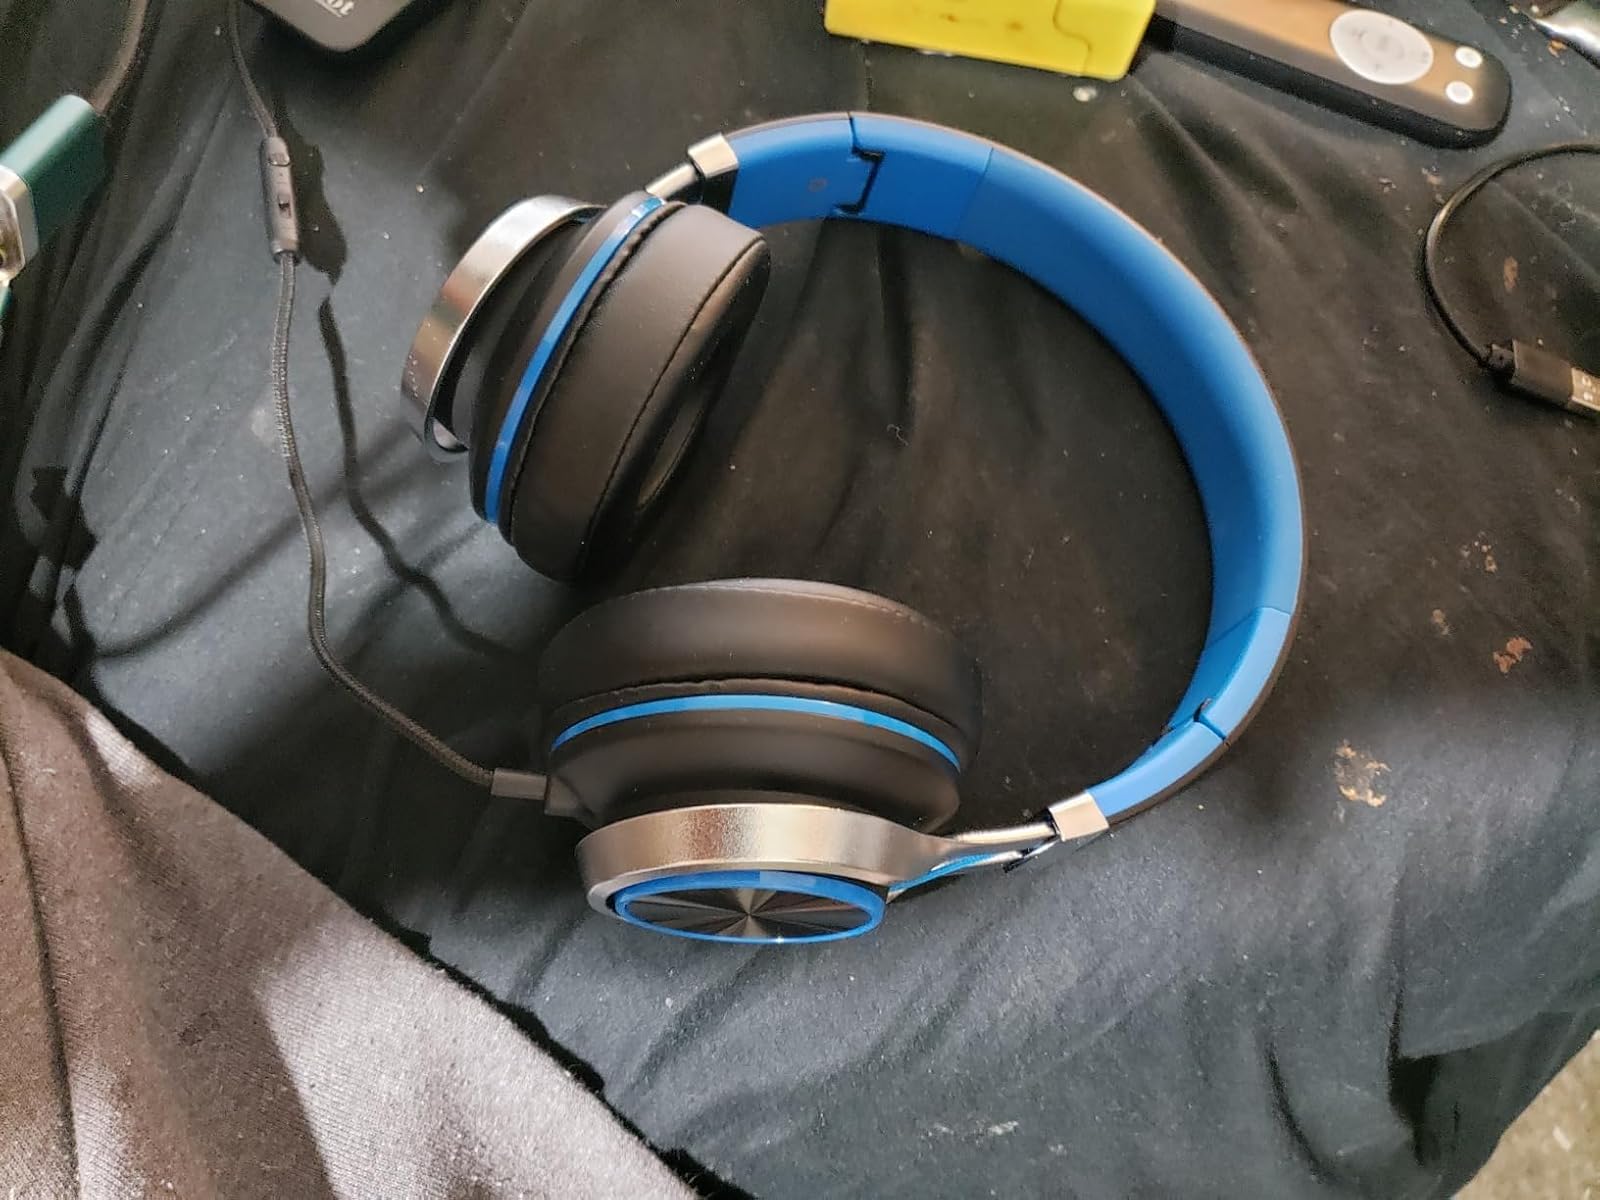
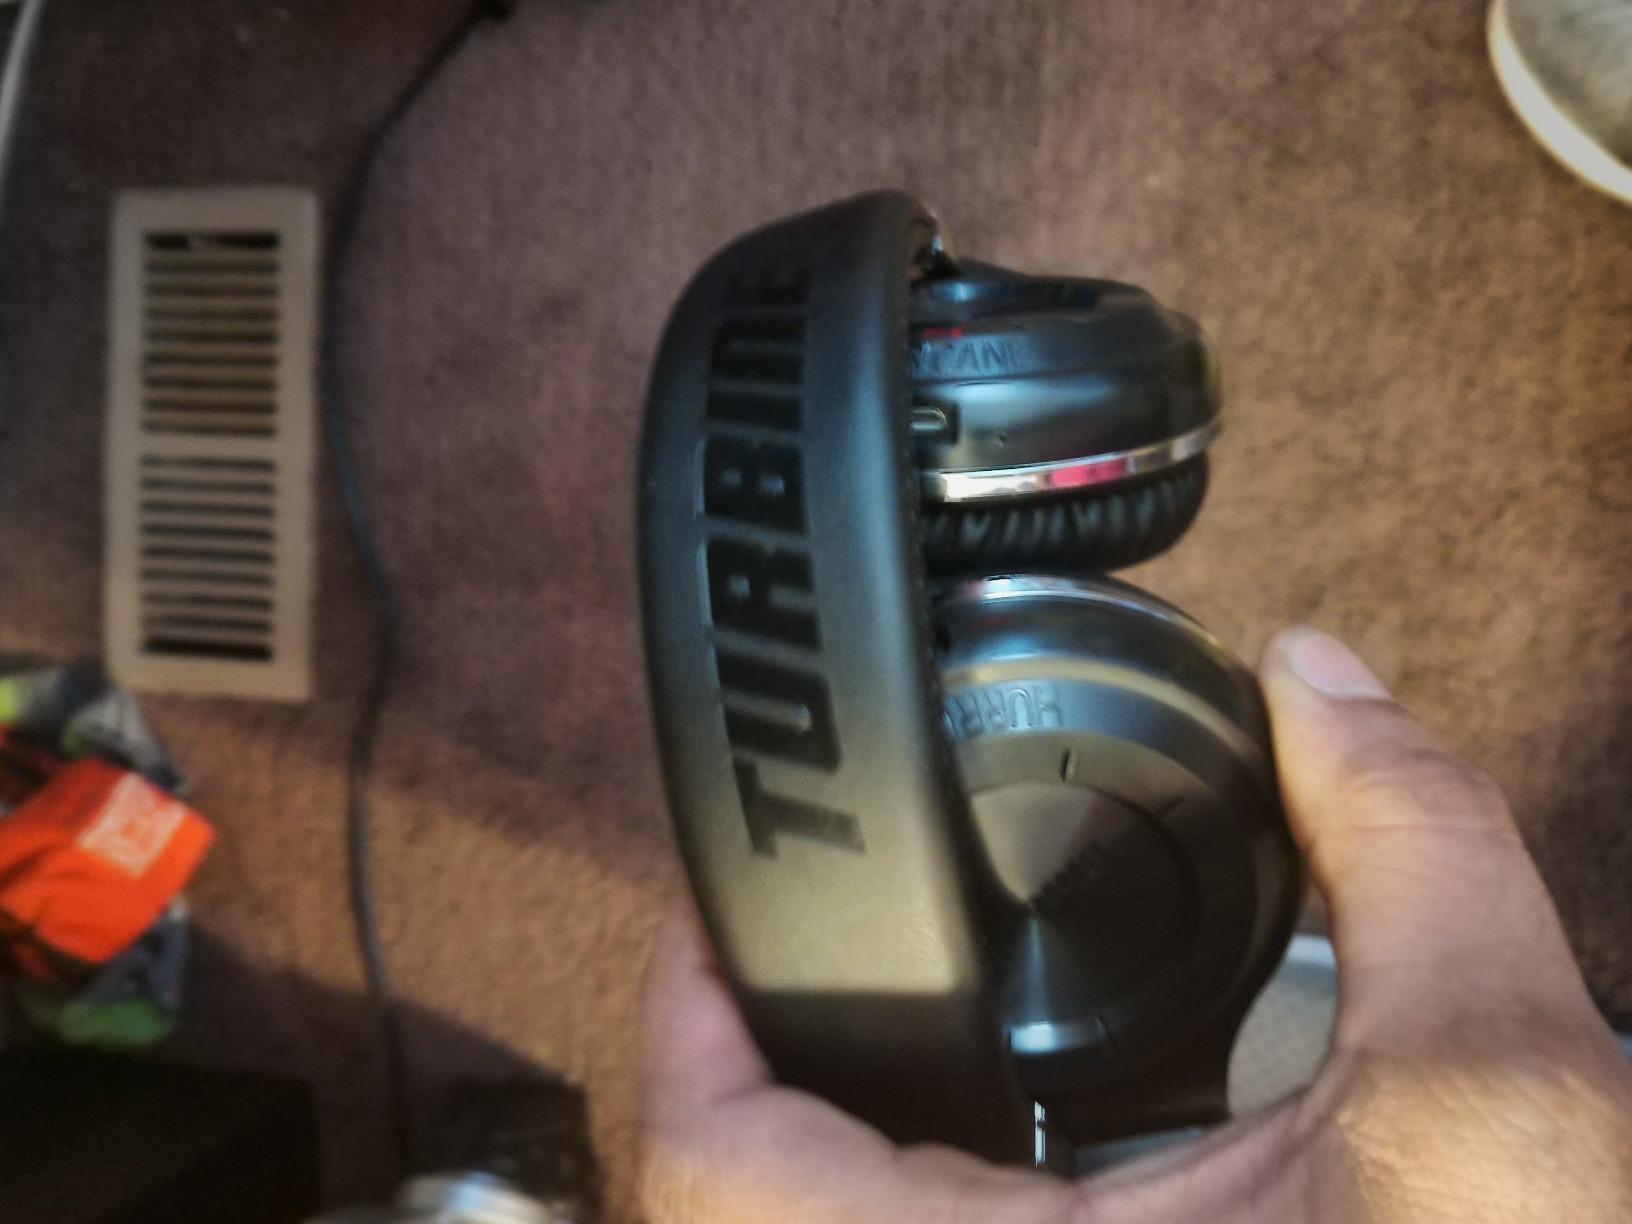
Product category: headphones
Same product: no